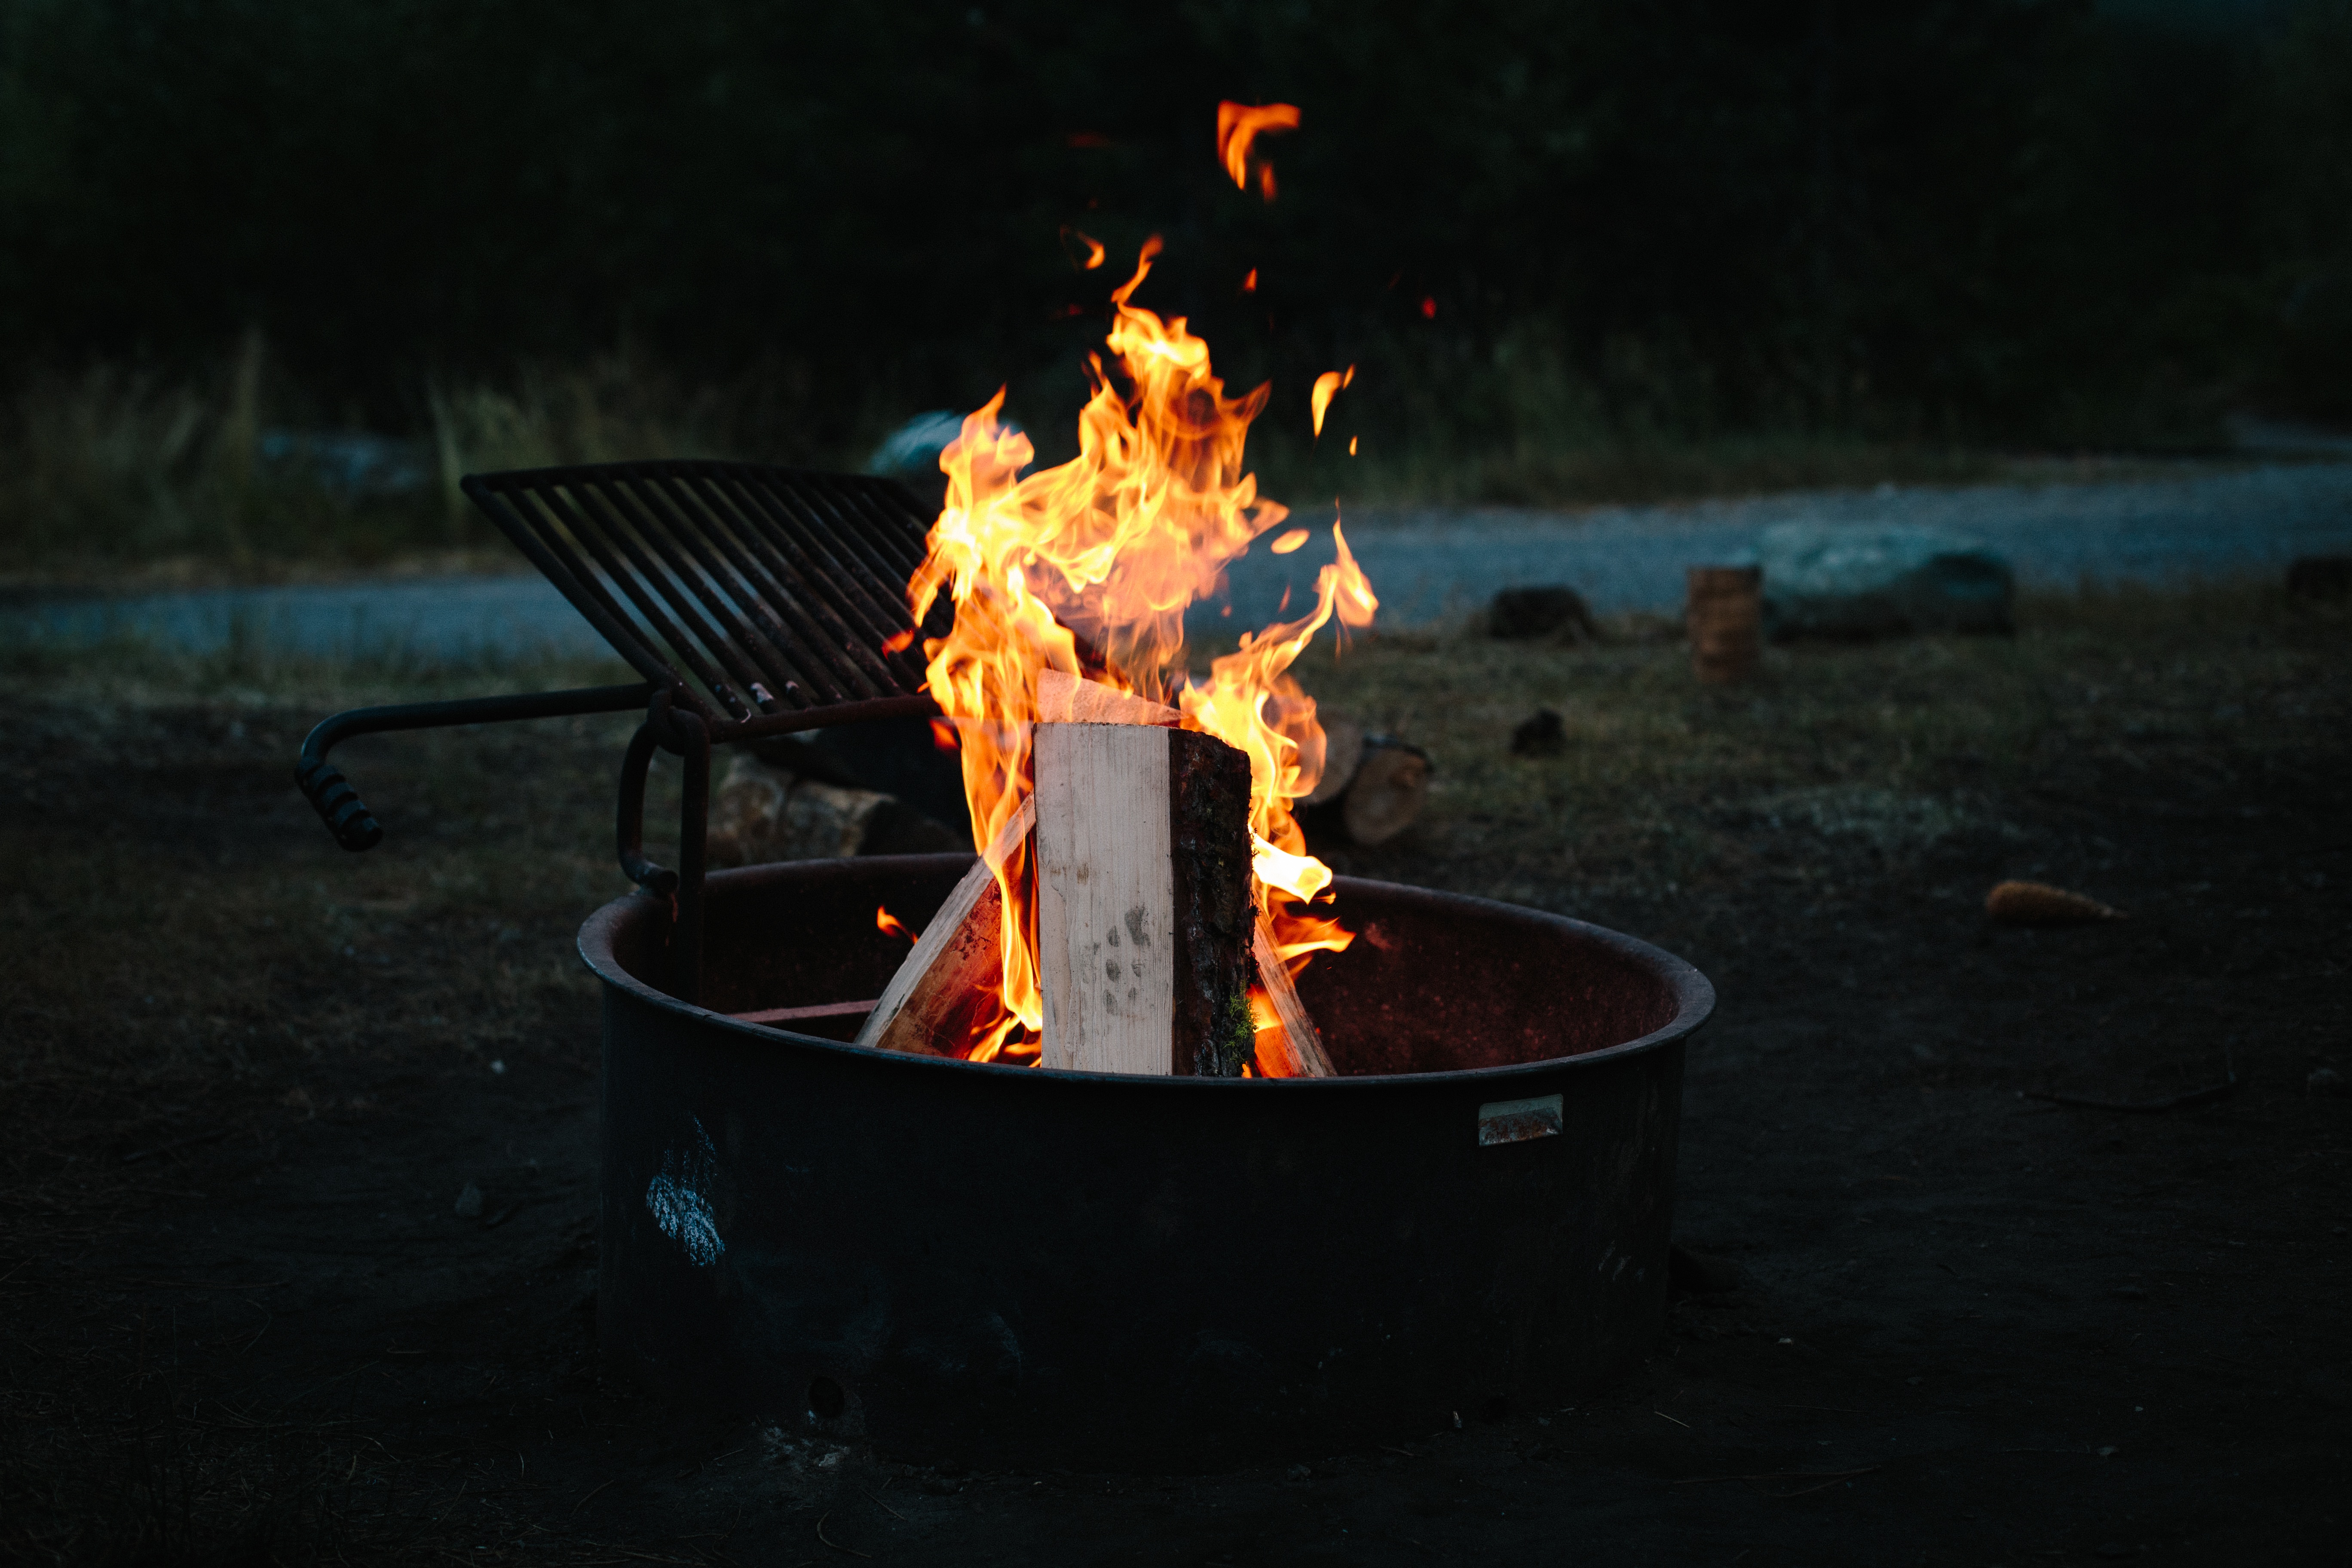
night, flame, fire, darkness, campfire, bonfire